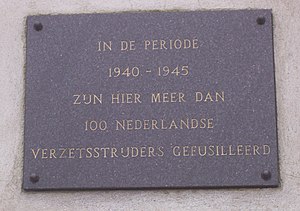
Den hollandske modstandsbevægelse
Plade i Sachsenhausen til minde for 100 nederlandske modstandsfolk
Den hollandske modstandsbevægelse gjorde under 2. verdenskrig modstand mod tyskerne, der havde besat landet. Den skjulte i efteråret 1944 mere end 300.000 personer. Den bestod af mellem 60.000 og 200.000 medlemmer, og der var over 1.000.000 sympatisører.